Chrysomya

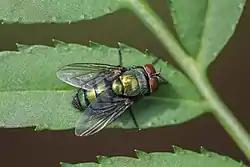
"Chrysomya" usually have blue/green metallic bodies

Keep in mind, however, that not all species will conform completely to these guidelines. Adults feed on many things including decaying matter, excreta, and flowers. In their six-week lifespan, (specific length may differ as a result of temperature, weather, etc.) females lay egg masses typically consisting of 50-200 eggs.